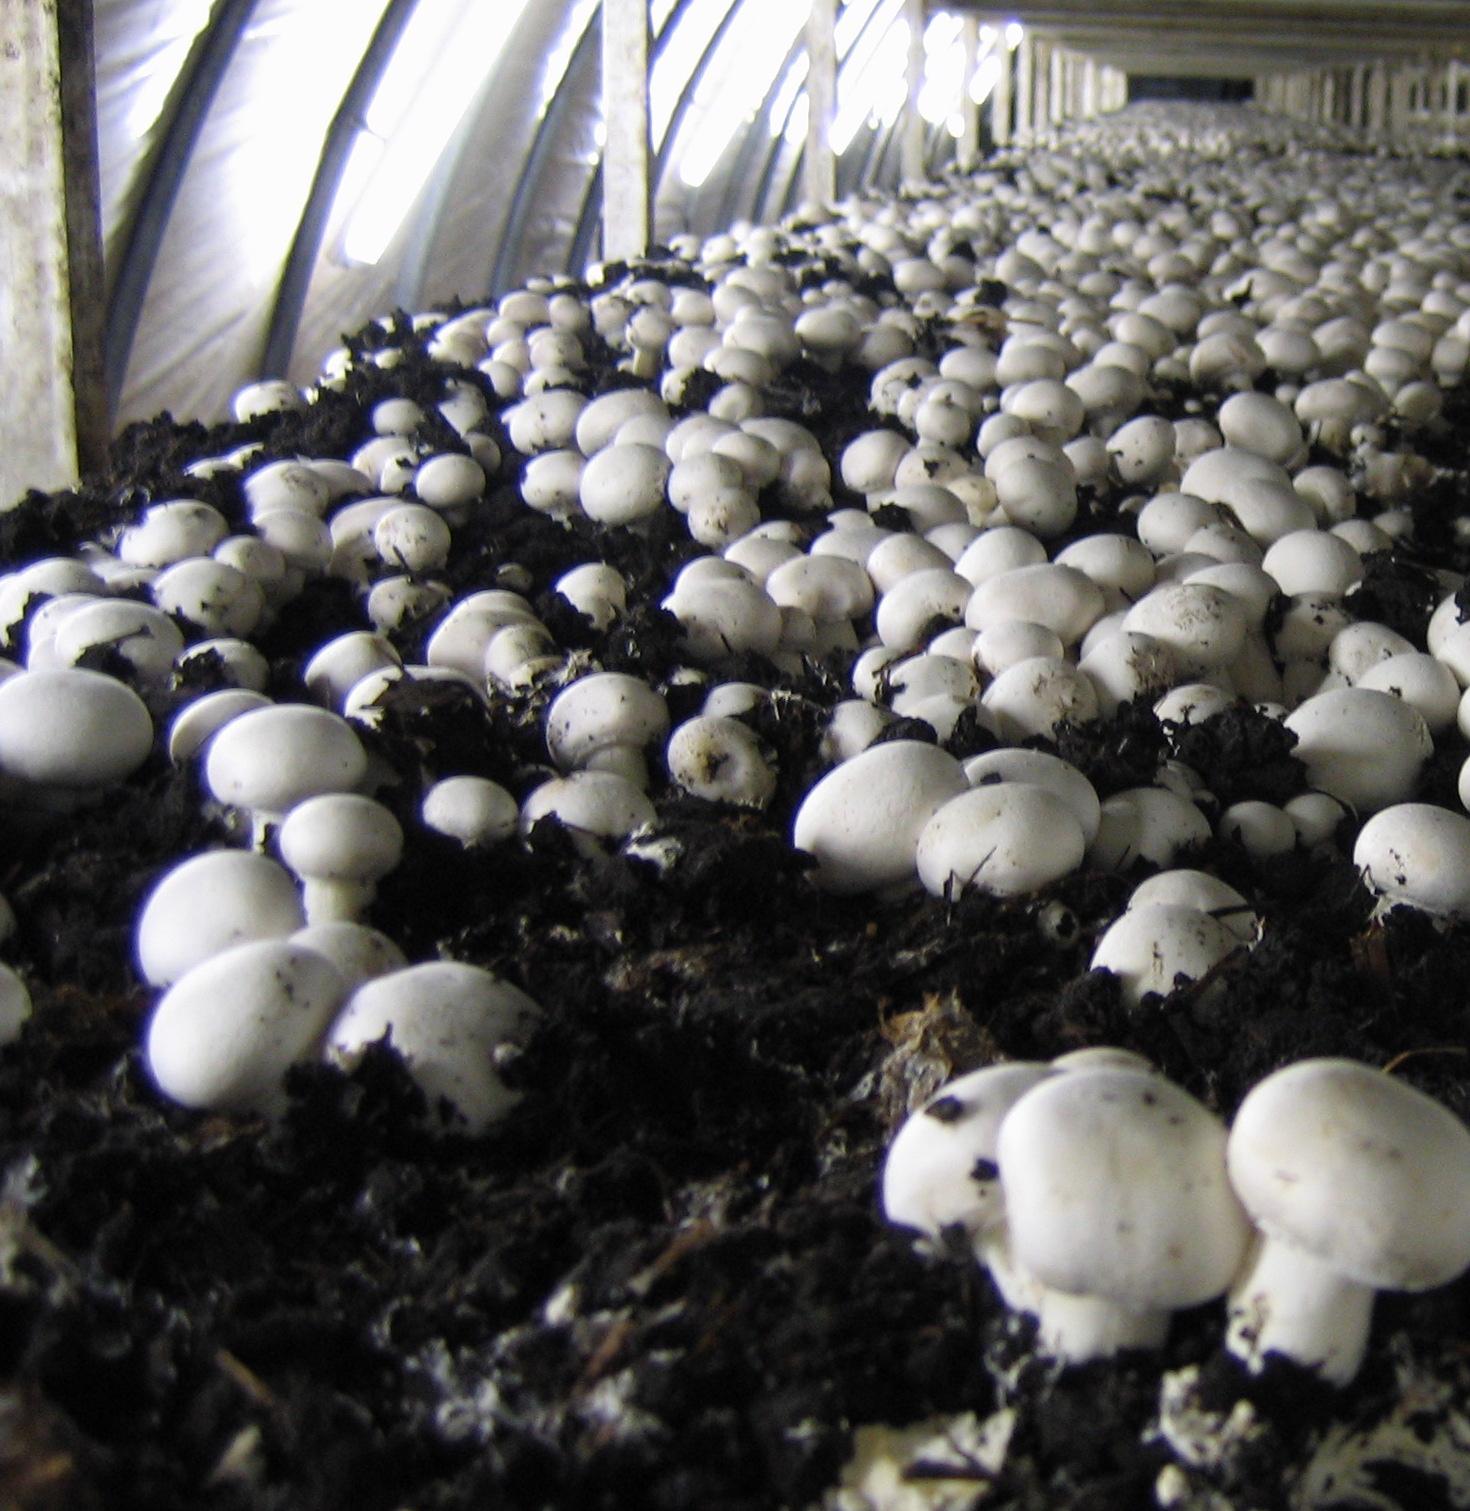
Huu ni uyoga mwingi, unaonekana kua wa aina ya button mushroom, ukiwa ndani ya chumba au banda la kilimo cha uyoga. Uyoga huu umepangwa kwa safu ndefu, kwenye udongo.